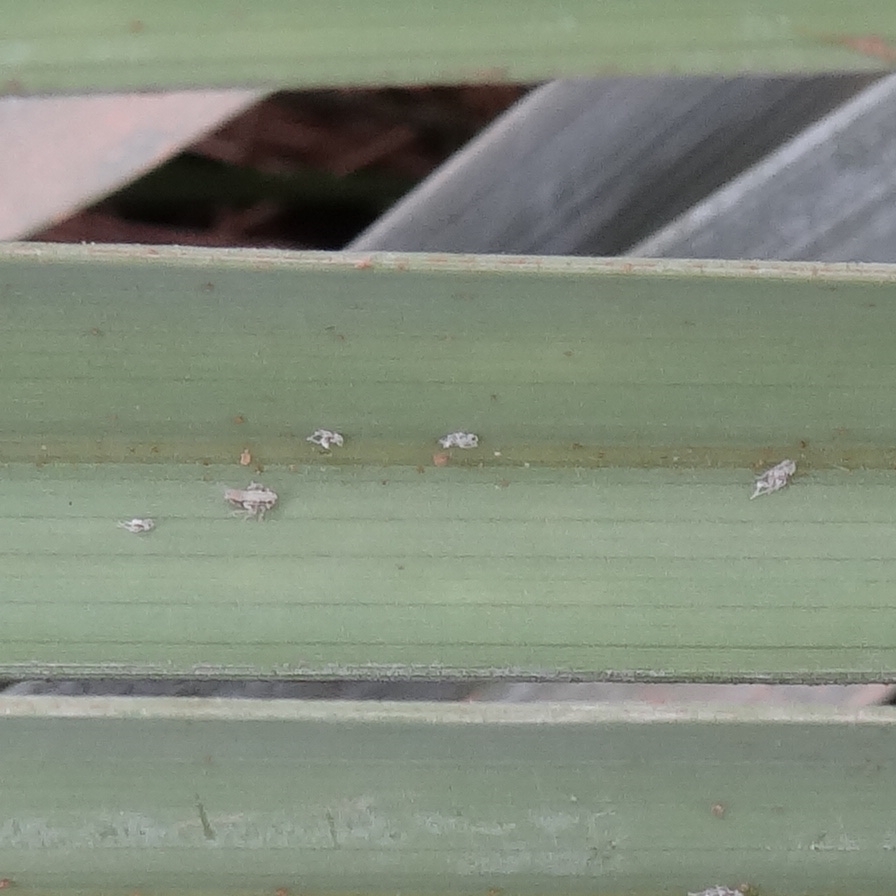
Label: Bug